MS Celestyal Olympia

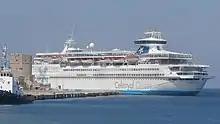
"Celestyal Olympia" moored at Quay in Port of Rhodes on September 4, 2019

In May 1998, the "Song of America" was sold to Sun Cruises (owned by Airtours) for $94.5 million (recognized gain on the sale was $31.0 million). Sun Cruises then chartered the ship back to RCCL until March 1999. Unlike with earlier ships the RCCL sold, the 'sky lounge' around the ship's funnel was not removed before she was handed over to the new owners.